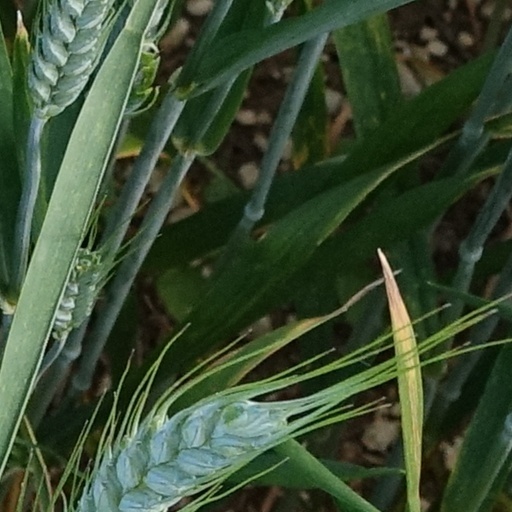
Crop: wheat